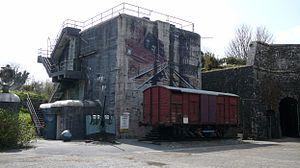
Le tramway de Brest, actuellement composé d'une seule ligne exploitée par RD Brest, fait partie du réseau Bibus. Il a été mis en service en 2012, marquant le retour de ce mode de transport dans la cité du Ponant après 68 ans d'absence.
Le fort Montbarey est un ouvrage fortifié, construit entre 1777 et 1784 à l'ouest de Brest. Utilisé pendant la Deuxième guerre mondiale par les troupes allemandes, il est aujourd'hui un mémorial-musée consacré au Finistère pendant ce conflit.